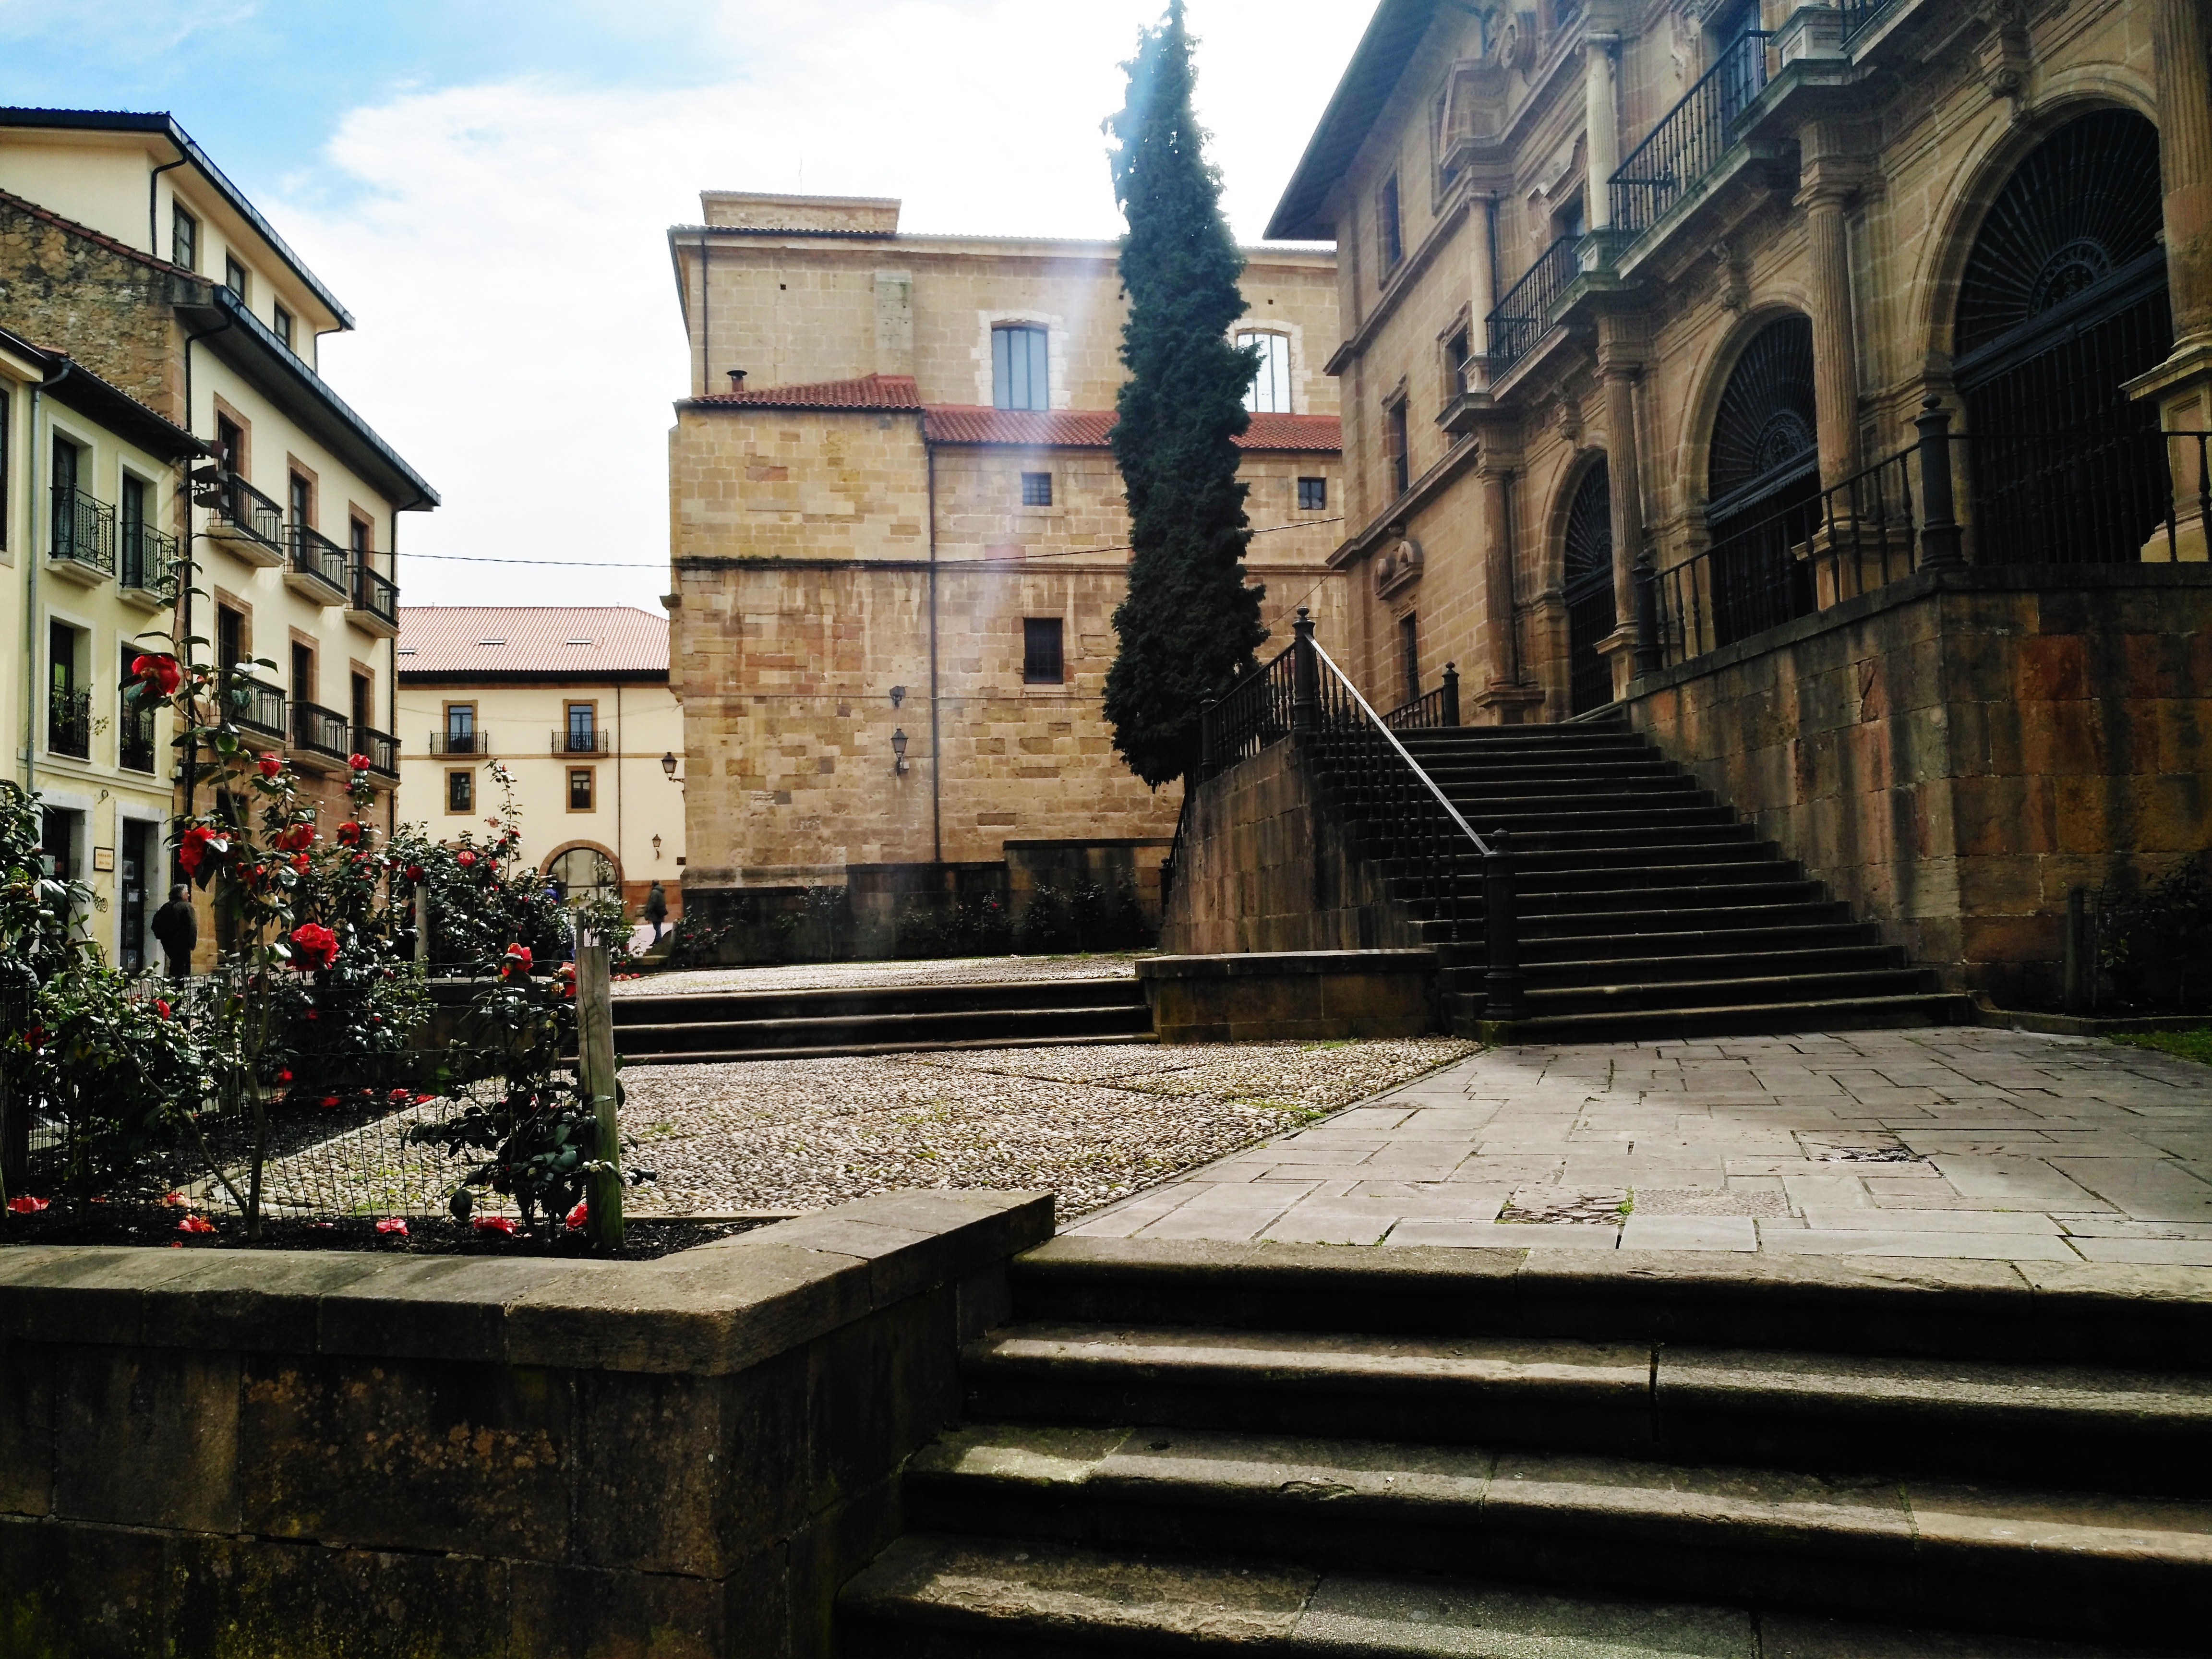
nature, asturias, city, town, architecture, building, neighbourhood, sky, wall, street, tree, infrastructure, stairs, house, facade, town square, courtyard, road, tourism, medieval architecture, window